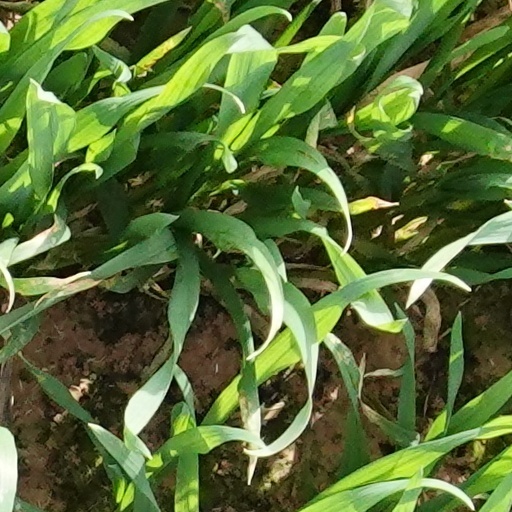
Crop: wheat